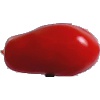
Label: Tomato 2